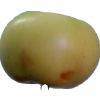
Label: Apple 6